Philippine Agenda

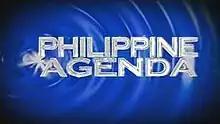
Title card

Philippine Agenda is a 2007 Philippine television public affairs show broadcast by GMA Network. The show focuses on the 2007 Philippine general election. Hosted by Jessica Soho, Mel Tiangco, Vicky Morales, Mike Enriquez and Arnold Clavio, it premiered on March 25, 2007. The show concluded on May 13, 2007 with a total of 8 episodes.